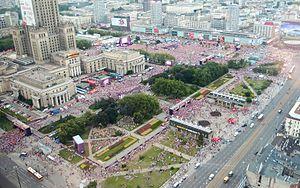
Plac Defilad est une place située dans l'arrondissement de Śródmieście à Varsovie.